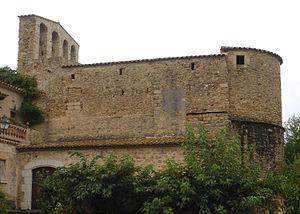
Fontanilles est une commune de la province de Gérone, en Catalogne, en Espagne, de la comarque de Baix Empordà